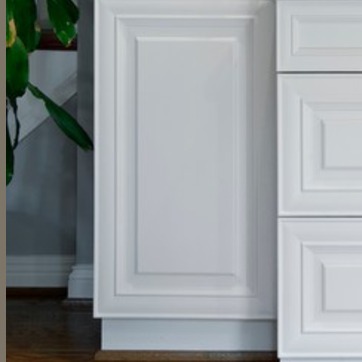
Material: wood